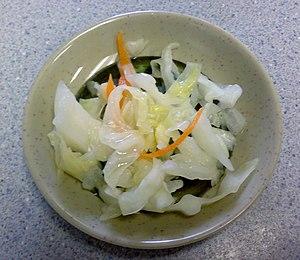
Tsukemono est le nom japonais donné aux techniques de conservation des aliments basés sur la macération des aliments ainsi qu'aux aliments produits par ces techniques.